Wardpark

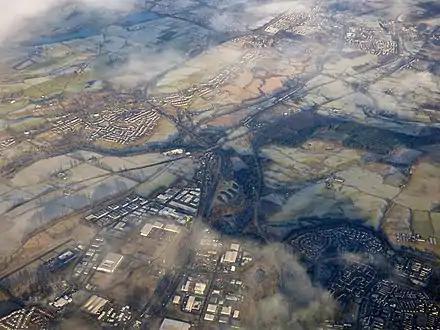
Wardpark from the air. The canal crosses the picture bottom left to top right (west to east). The railway is just below it with the white roof of the CMS buildings at Castlecary between them. The Red Burn (SUDS) ponds can be seen south of the Arches which are just visible. Cumbernauld's Wardpark can be seen being divided by the M80 as it heads north towards Stirling. At the bottom left the edge of Westerwood can be seen below Cumbernauld Airport. At the bottom, the small white T-shaped building is the Old Inns petrol station which separates Castlecary Road from the M80. The curve of Forest Road round Whitelees in Cumbernauld and Whitelees Roundabout which divides it from Abronhill are at the bottom right. North of Castlecary, Banknock can be seen on the left extending towards Longcroft and Dennyloanhead with Denny and Bonnybridge at the top right.

Wardpark is an industrial estate in Cumbernauld, Scotland split by the M80 motorway. The former Burroughs factory, the first factory of Cumbernauld new town, was reoccupied by OKI but was demolished to make way for Westway Retail Park, OKI having been relocated to Westfield.